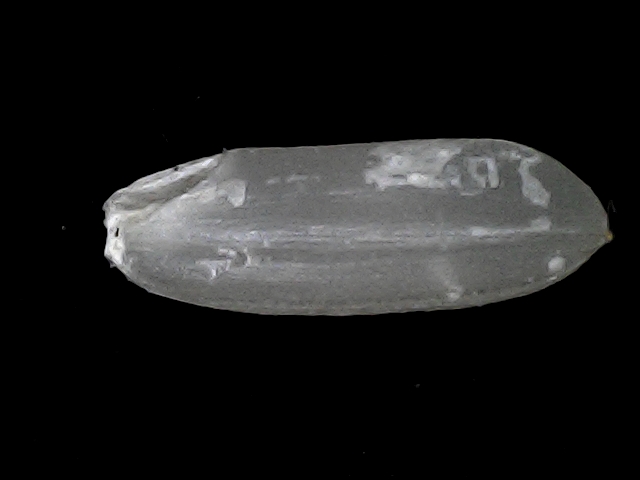
Rice variety: BRRI67